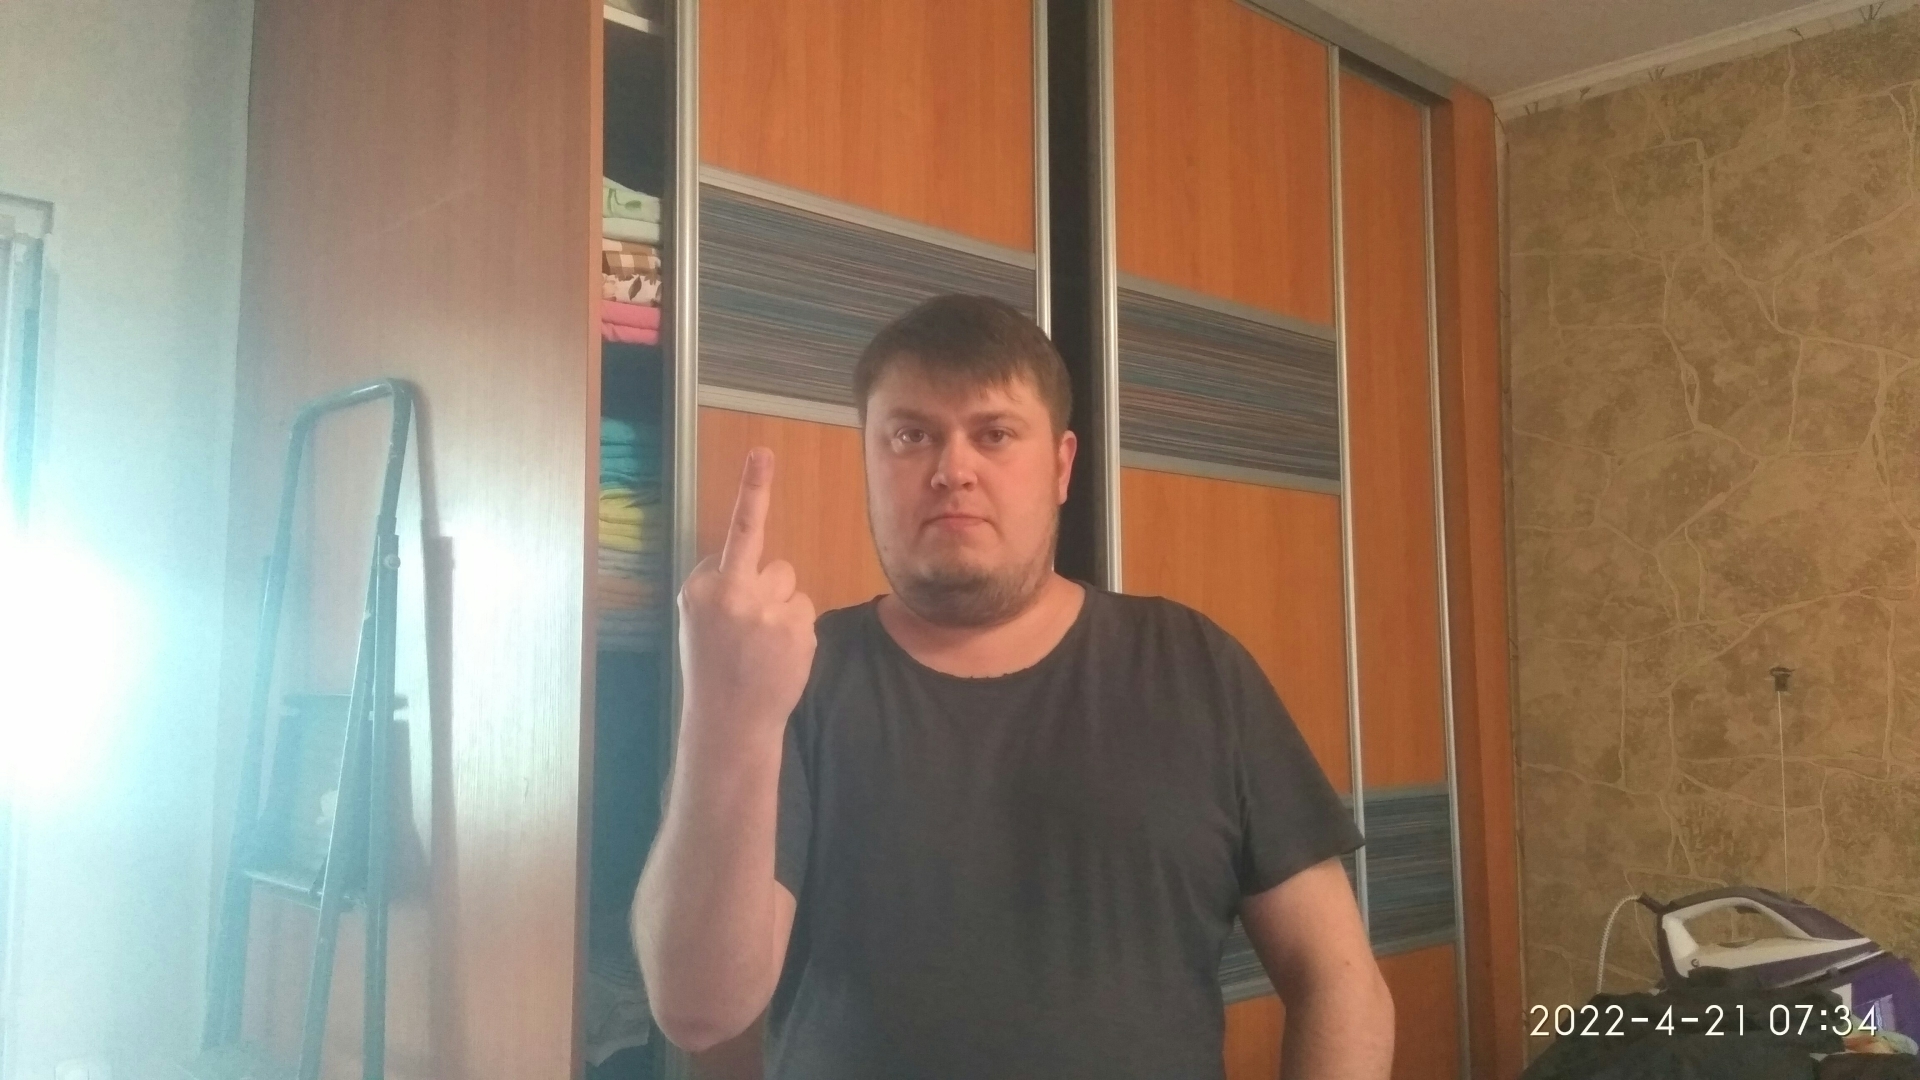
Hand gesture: middle_finger